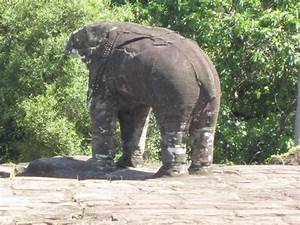
Label: elefante